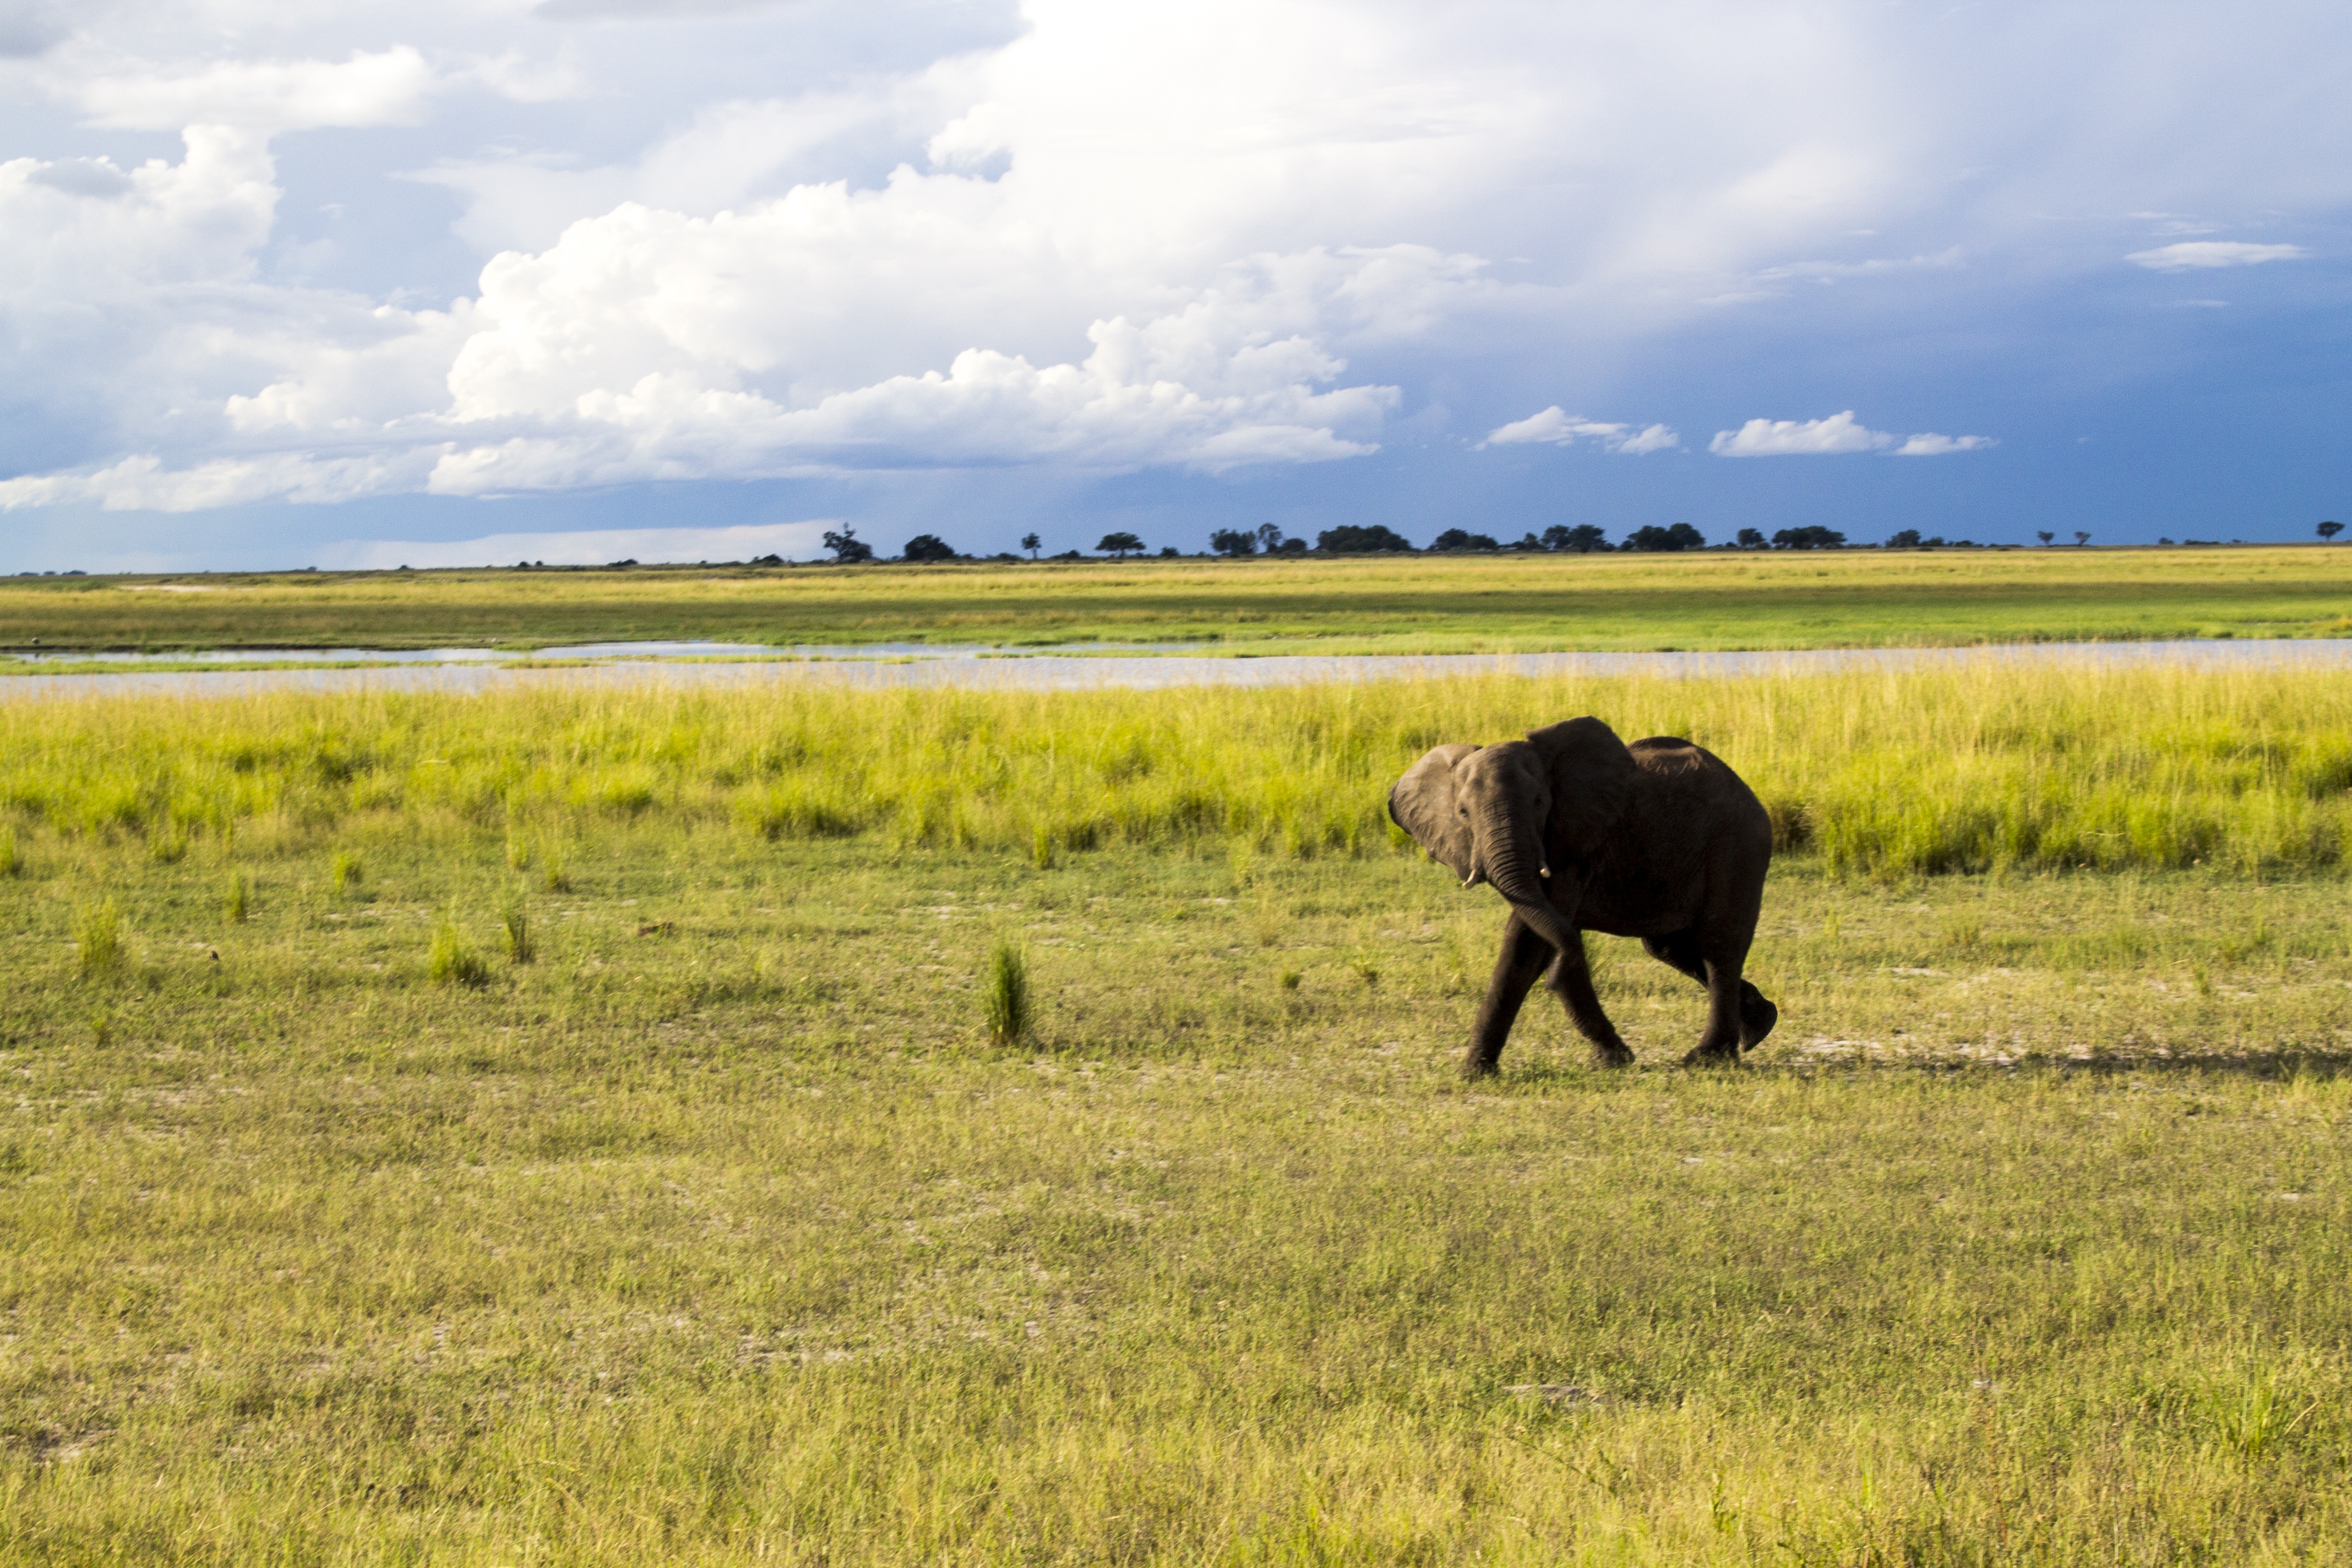
landscape, nature, grass, marsh, field, farm, meadow, prairie, trunk, animal, travel, wildlife, wild, herd, pasture, grazing, africa, park, mammal, agriculture, savanna, plain, elephant, outdoors, national, grassland, wetland, big, large, huge, habitat, safari, ecosystem, steppe, rural area, paddy field, natural environment, grass family, cattle like mammal, ecoregion